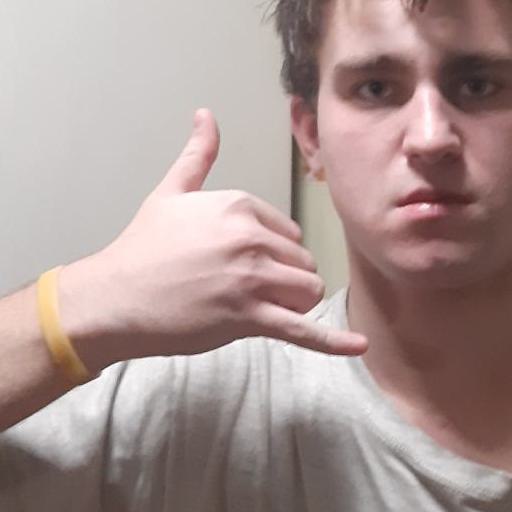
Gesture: call